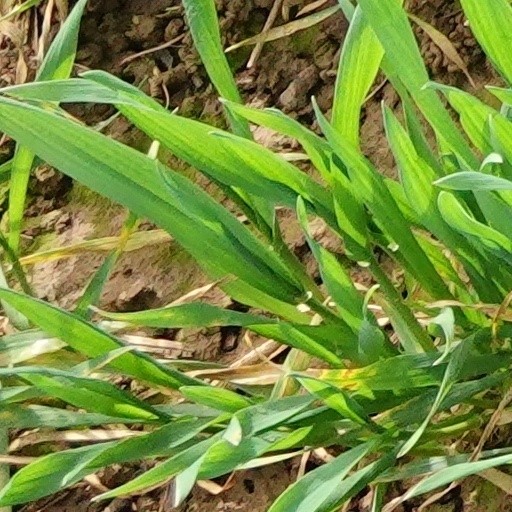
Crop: wheat